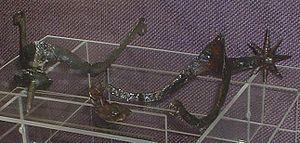
En équitation, l'éperon est un instrument de cavalier qui se fixe sur la partie de la botte recouvrant la cheville ou le talon. Il s'agit d'une aide artificielle qui prolonge l'action de la jambe en la renforçant et en la rendant plus précise. L'éperon est utilisé dans chaque discipline équestre. Des règles ont été imposées concernant l'utilisation et les pénalités que l'éperon peut éventuellement attirer.
Le cheval au Moyen Âge est largement utilisé par l'être humain pour la guerre, le transport, et dans une moindre mesure l'agriculture. Ces animaux diffèrent par leur conformation et leur élevage du cheval moderne, étant en général de plus petite taille. Des types spécifiques d'animaux sont développés, dont beaucoup ont disparu. Le destrier, le plus connu de ces chevaux médiévaux, appelle l'image d'un énorme animal bardé de fer, associé à son chevalier en armure complète ; cette représentation stéréotypée ne reflète pourtant que peu la réalité historique.